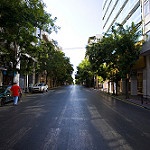
Label: street